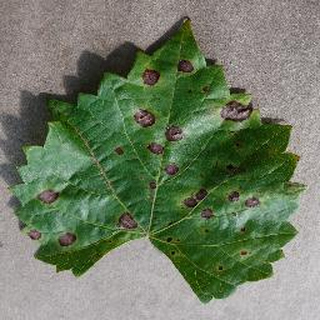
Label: grape_black_rot